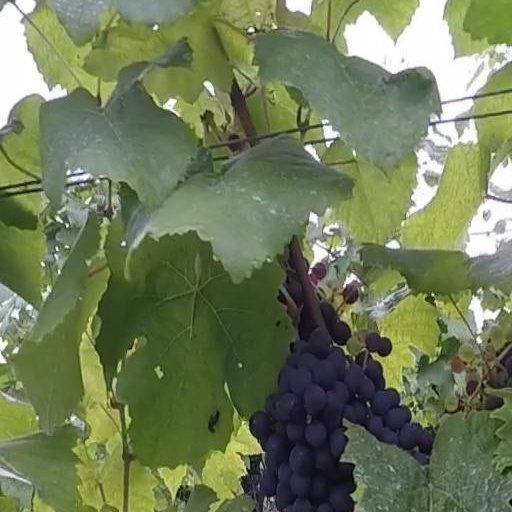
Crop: grape